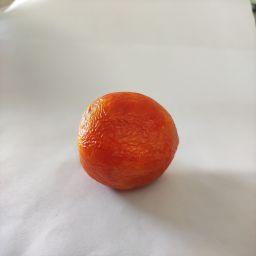
Crop: Tomato
Quality: Old